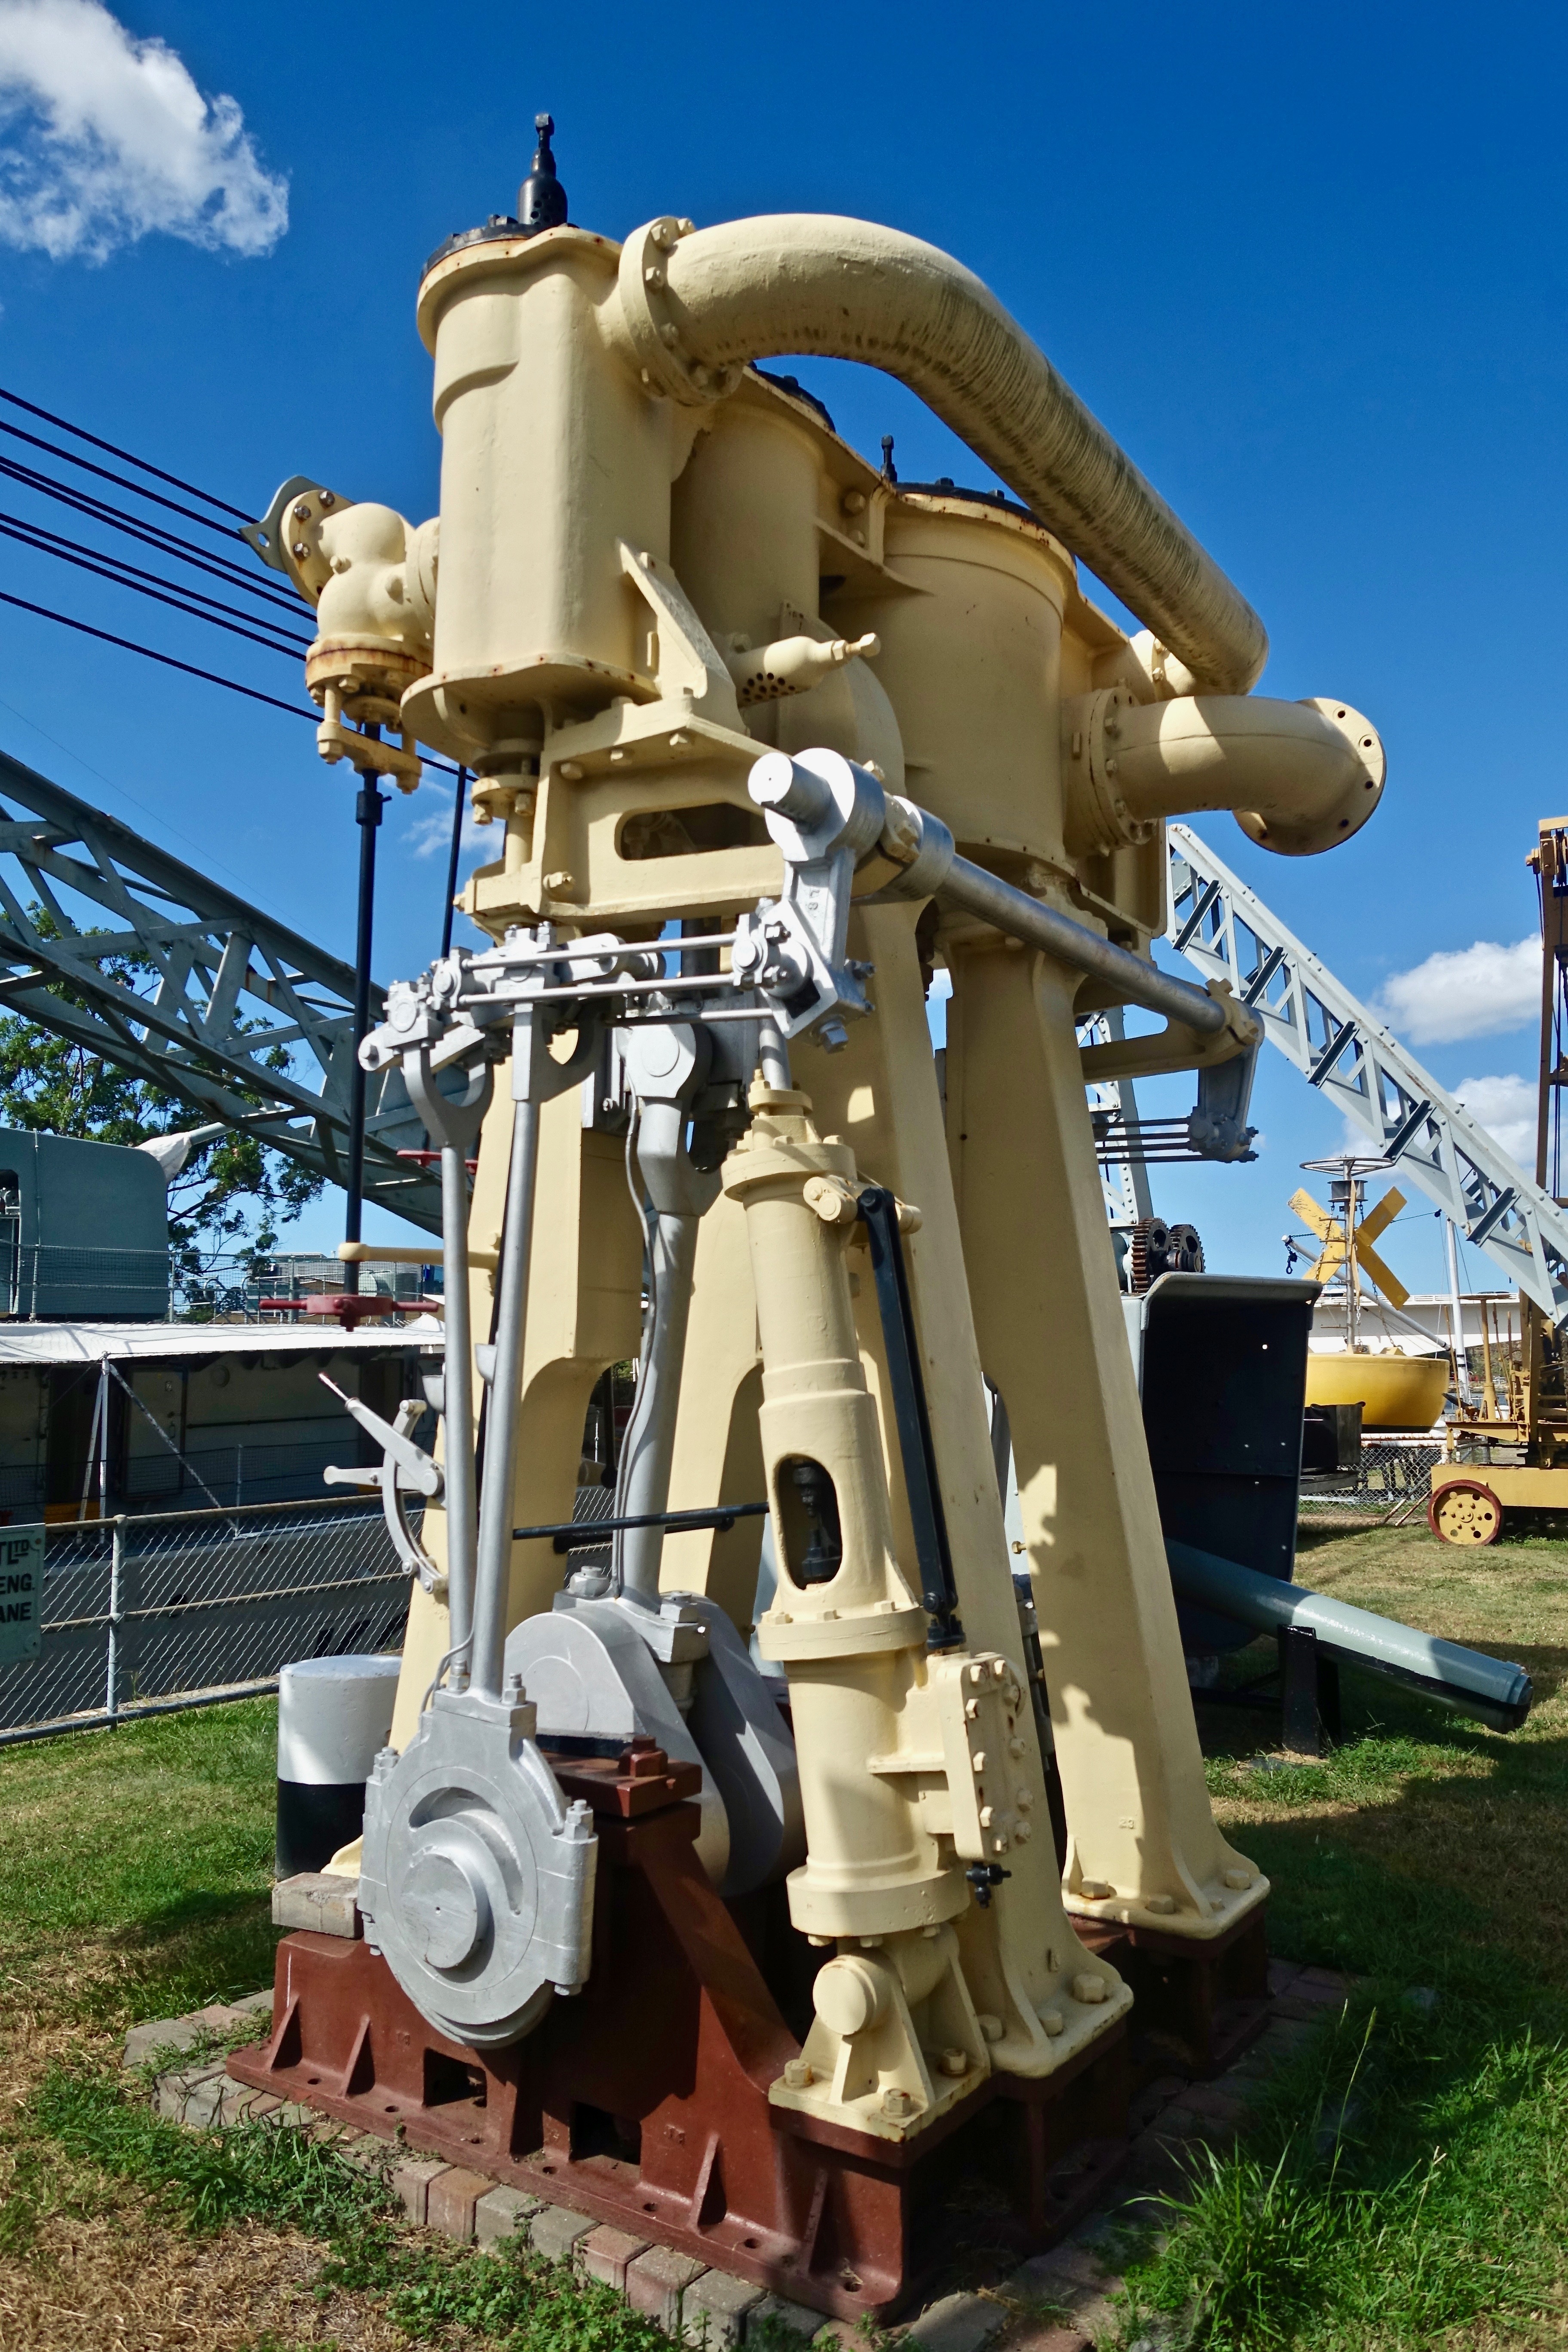
military, vehicle, equipment, metal, industrial, machine, machinery, industry, sculpture, power, engineering, mechanical, engine, motor, robot, mechanic, metallic, construction equipment, mecha